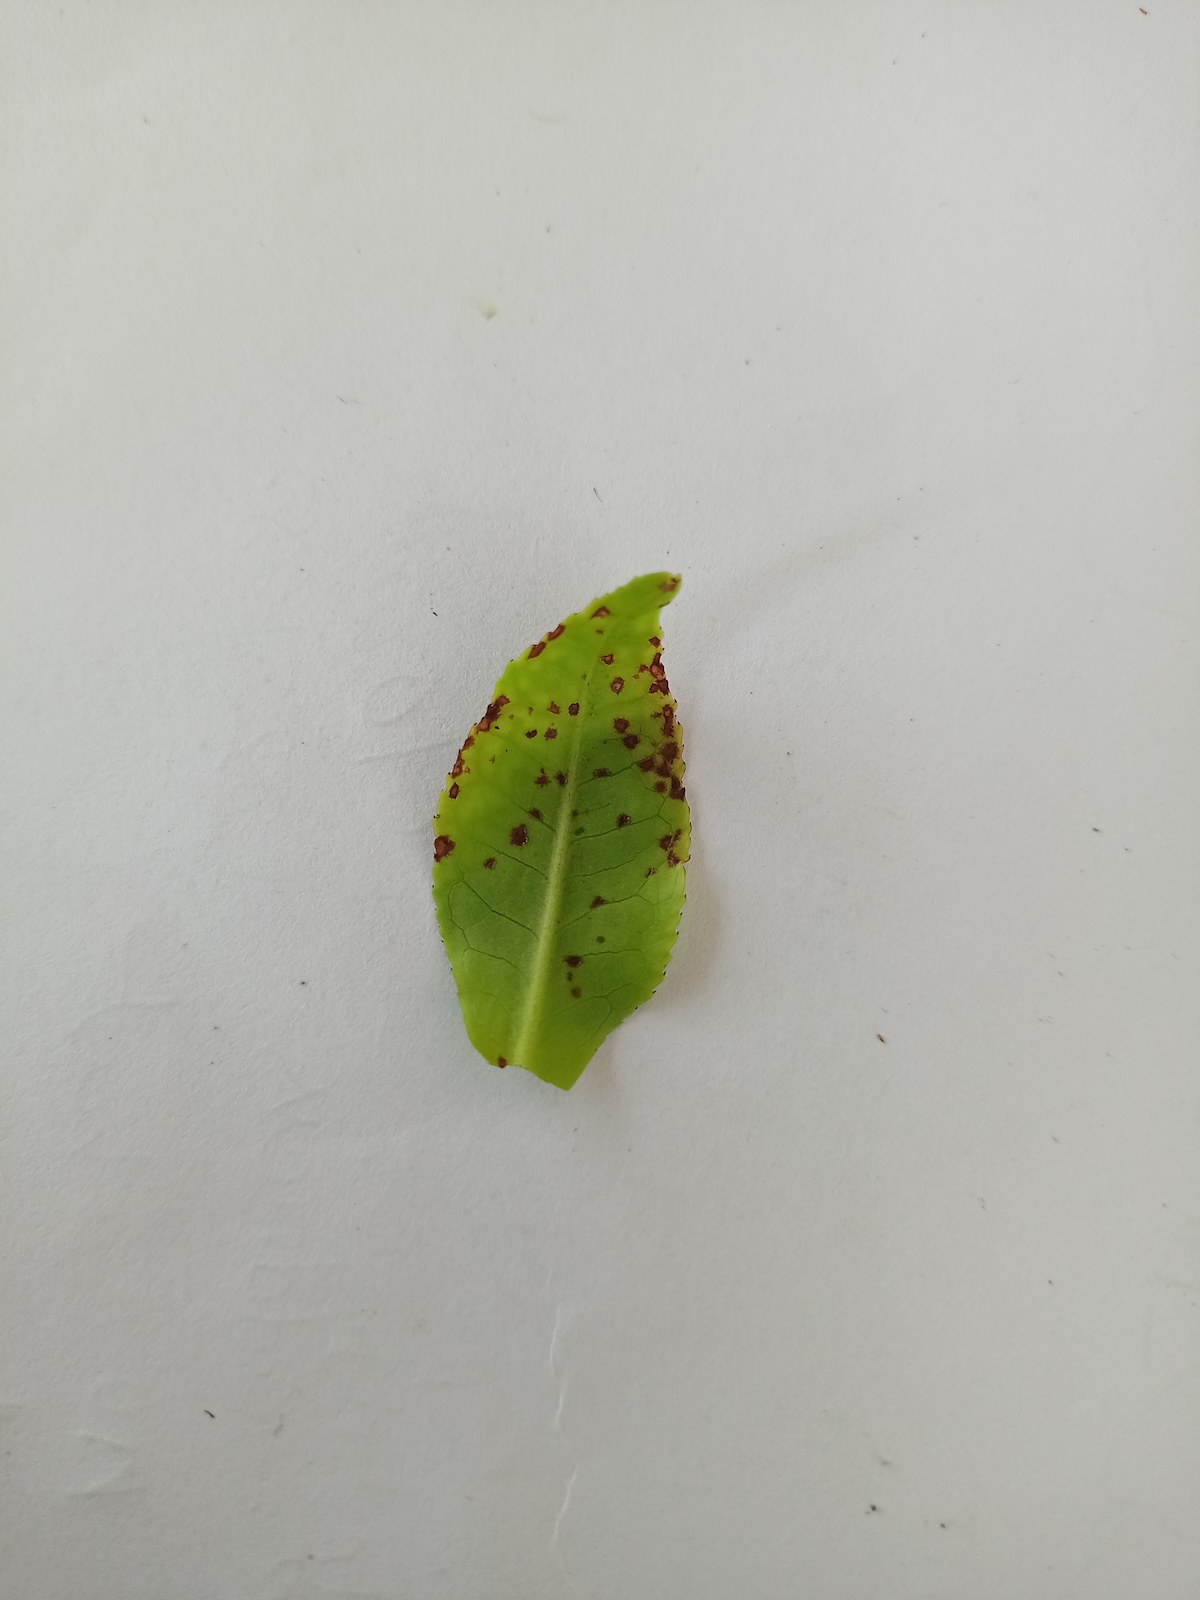
Label: Helopeltis